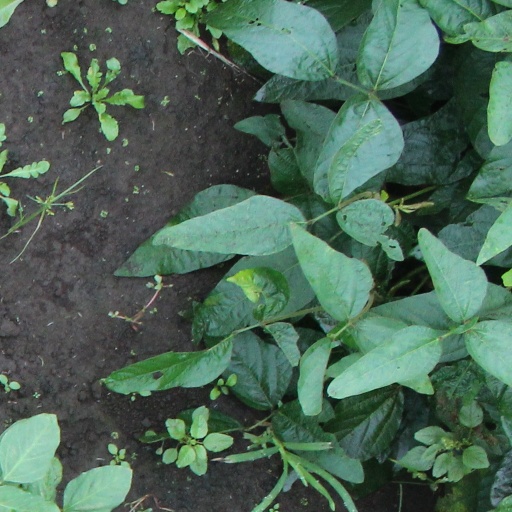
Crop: soybean